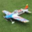
Label: airplane